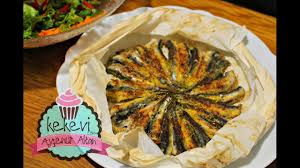
Yemek: hamsi